Amygdule

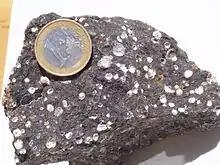
Amygdules in lava from Kaiserstuhl in Germany

Amygdules or amygdales form when the vesicles (pores from gas bubbles in lava) of a volcanic rock or other extrusive igneous rock are infilled with a secondary mineral, such as calcite, quartz, chlorite, or one of the zeolites. Amygdules usually form after the rock has been emplaced, and are often associated with low-temperature alteration. Amygdules may often be concentrically zoned. Rocks containing amygdules can be described as "amygdaloidal".